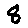
Label: 8